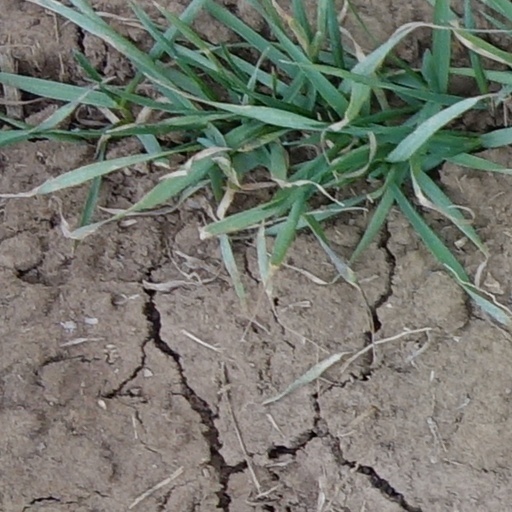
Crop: wheat